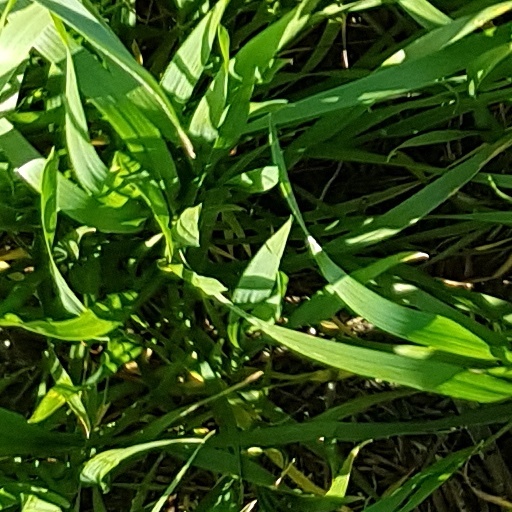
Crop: wheat